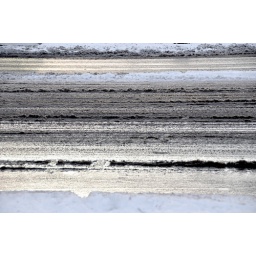
The only white in this picure seems to be the reflection of the sky in the watery bits.